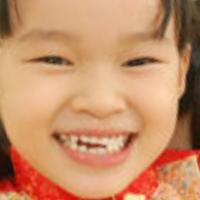
Age group: age 01-10